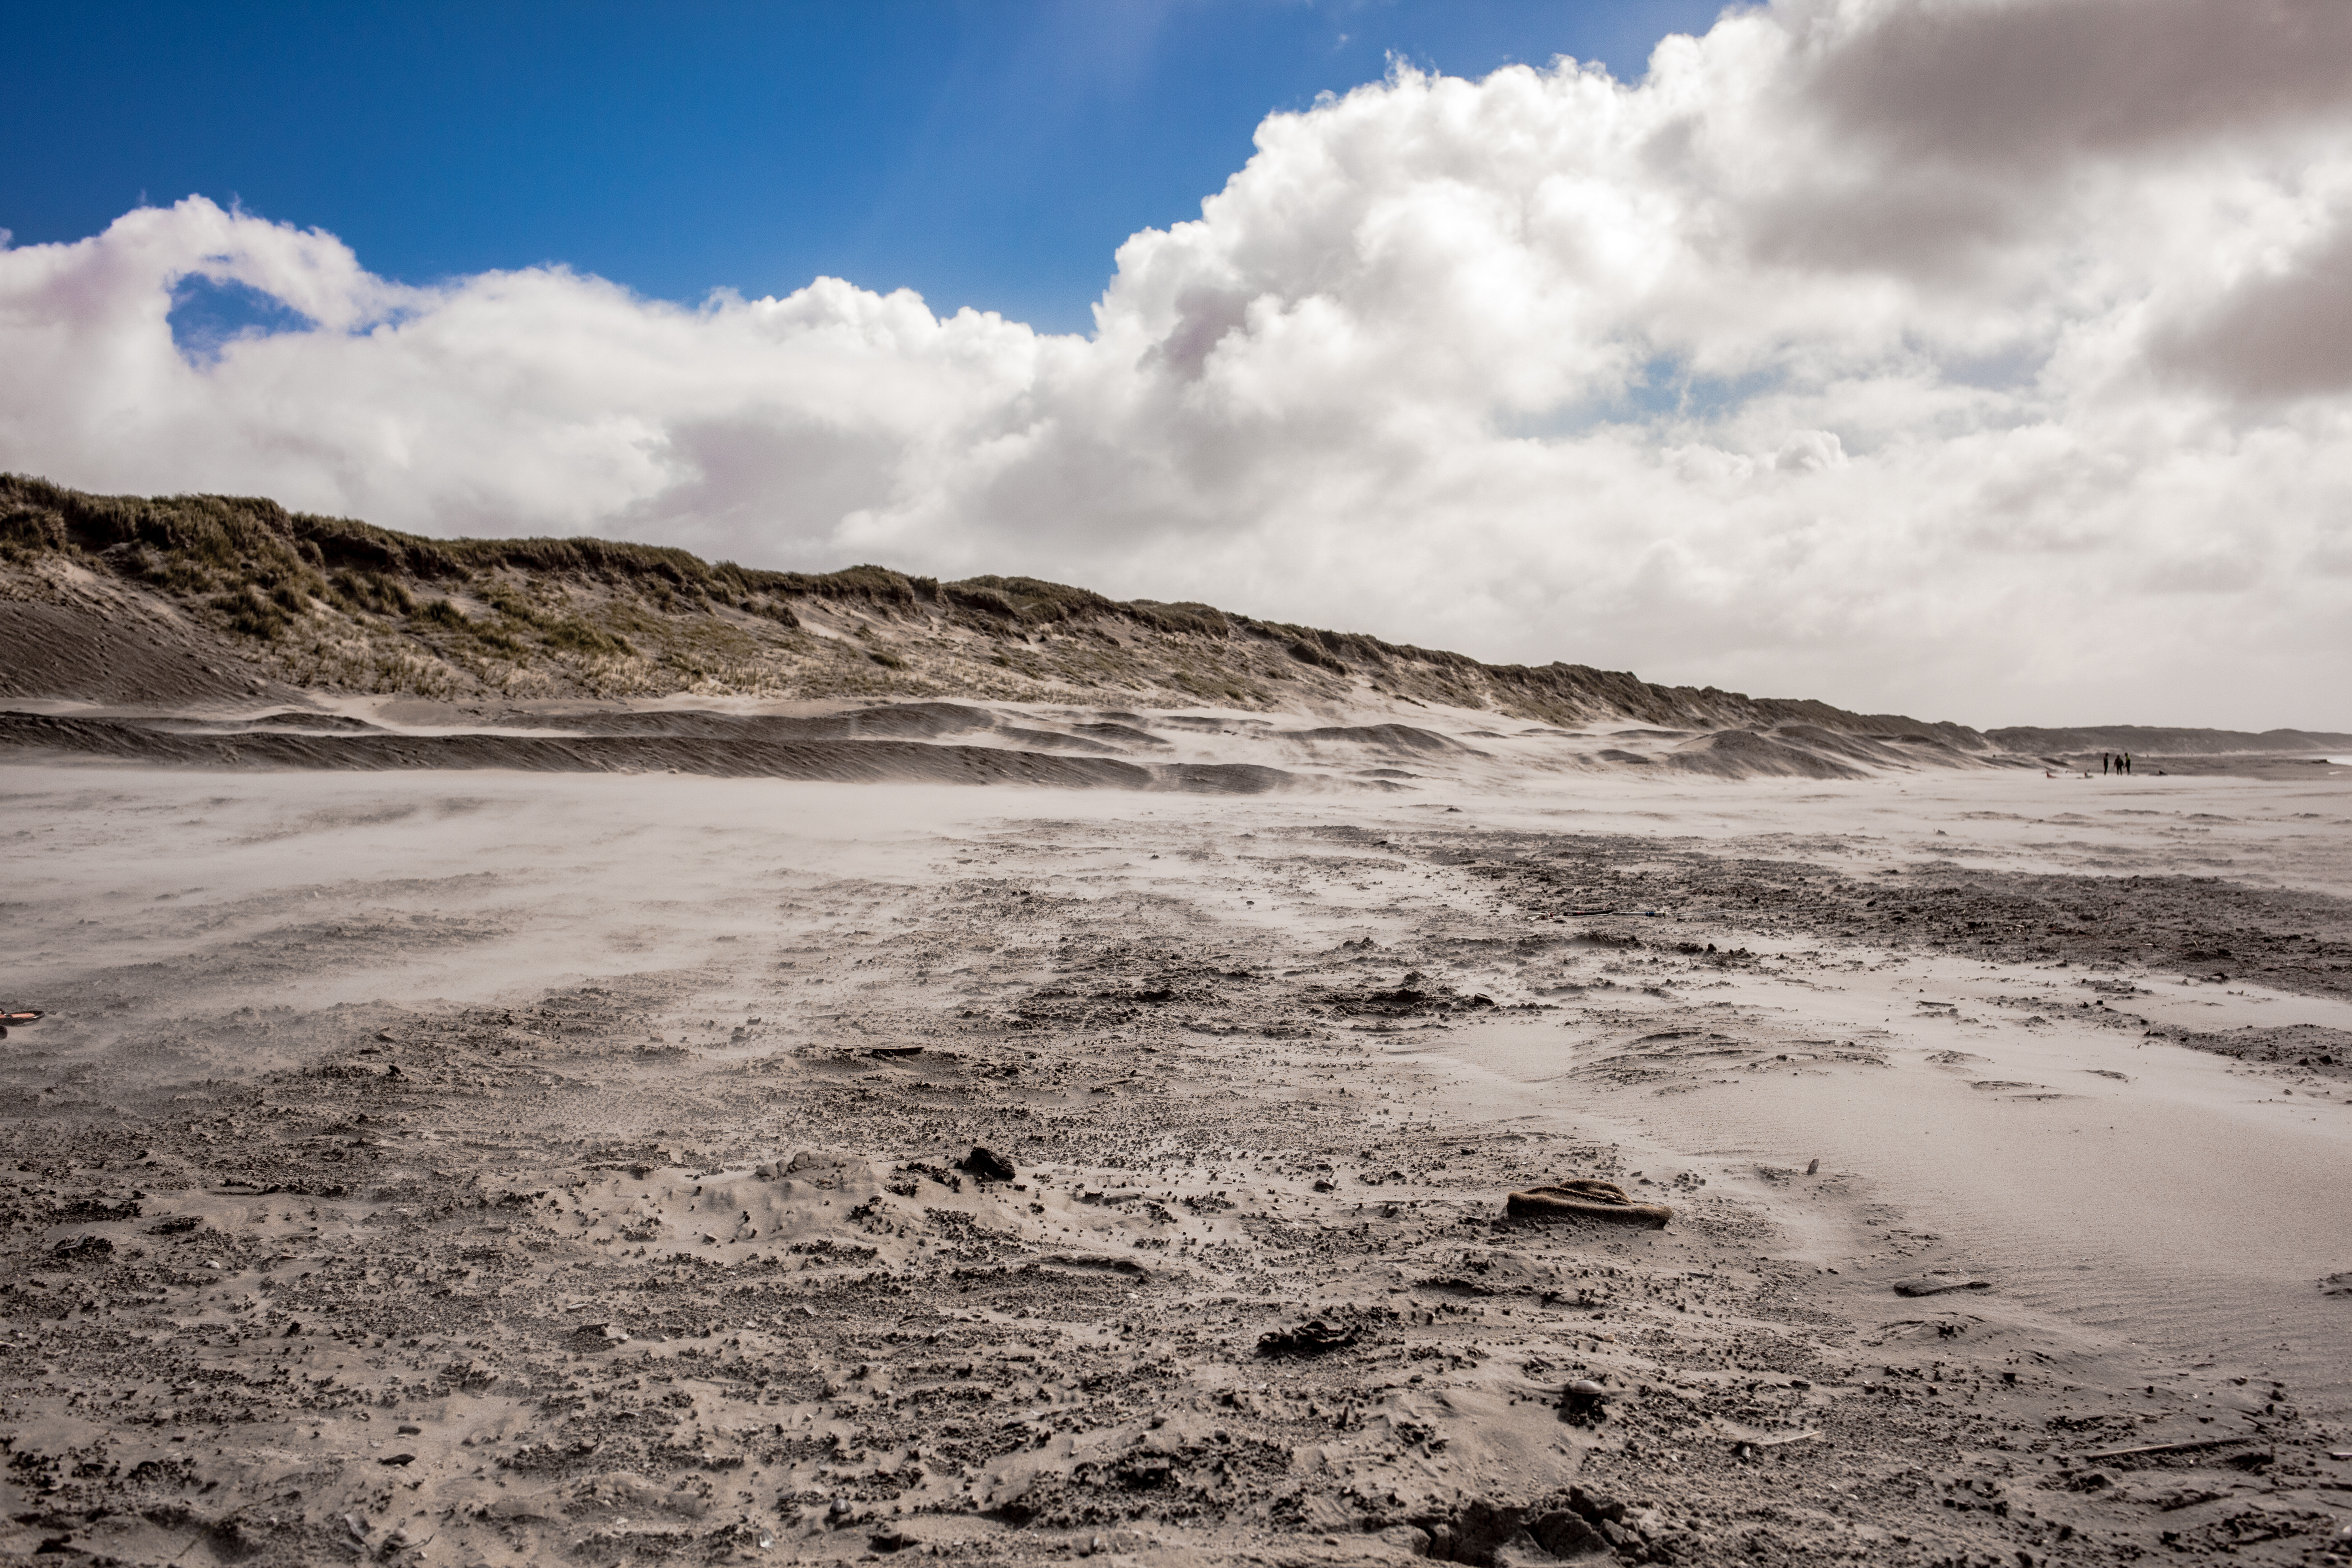
beach, landscape, sea, coast, sand, rock, ocean, horizon, mountain, cloud, people, sky, shore, wave, mud, material, body of water, clouds, habitat, muddy, landform, mudflat, natural environment, geographical feature, wind wave